Manuel Sánchez Arcas

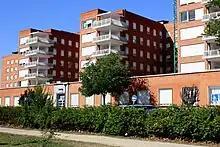
Clinical Hospital San Carlos de Madrid

In 1934 they founded the "Instituto Técnico de la Construcción y Edificación" (ITCE, Technical Institute of Construction and Building).